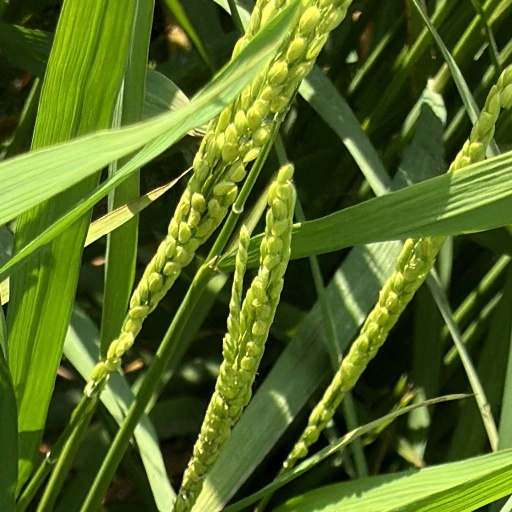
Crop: rice